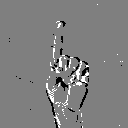
ASL letter: z